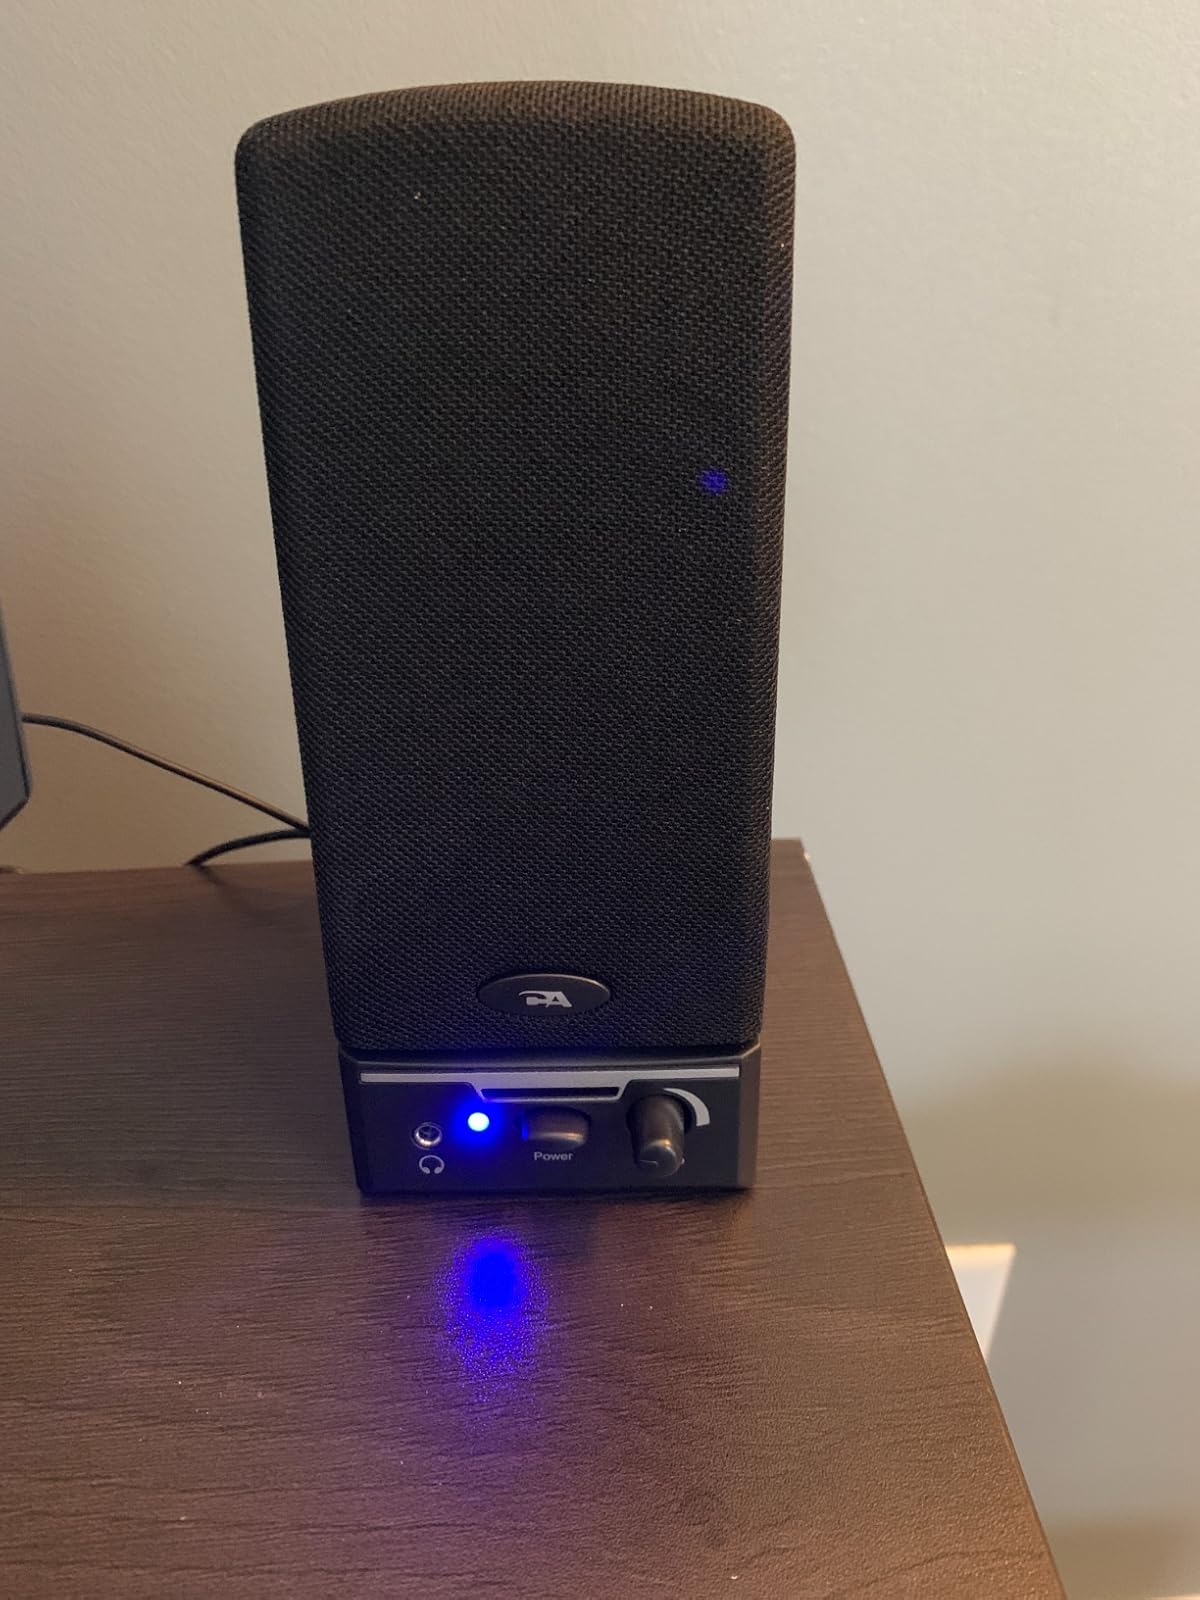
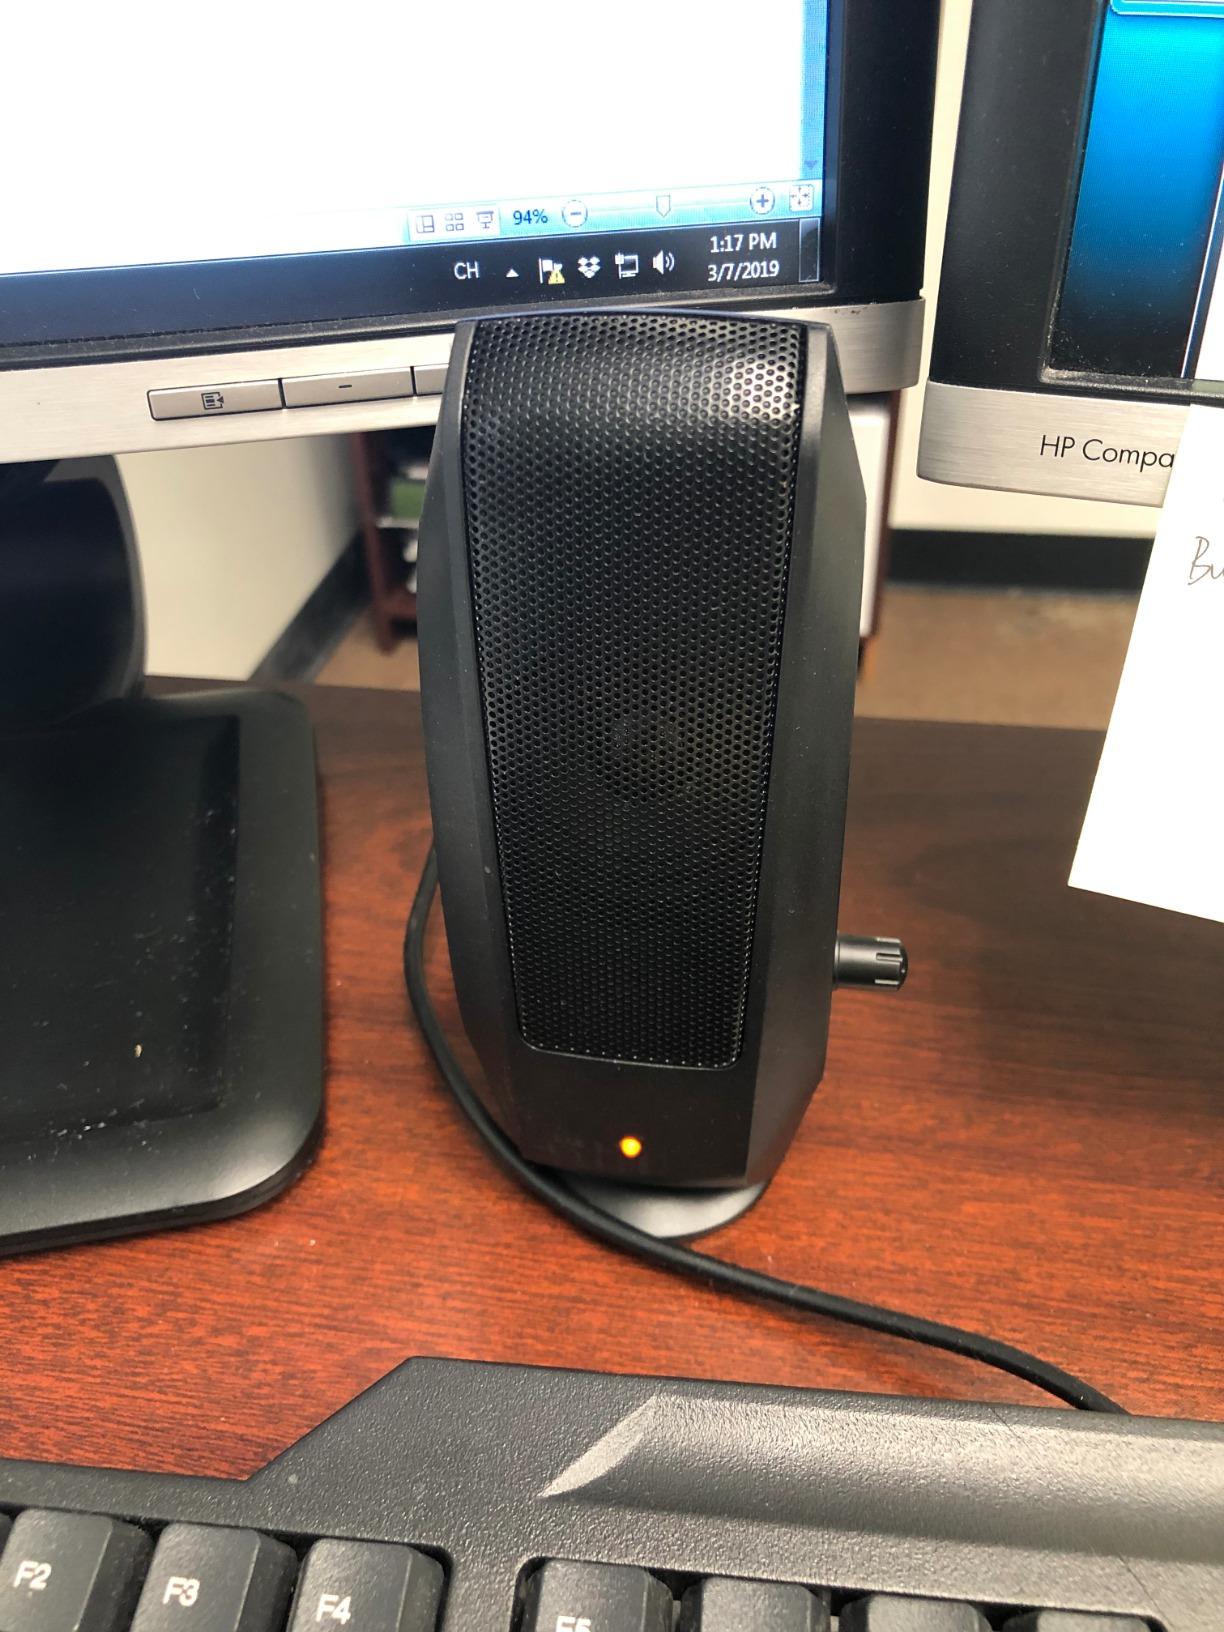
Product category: speaker
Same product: no